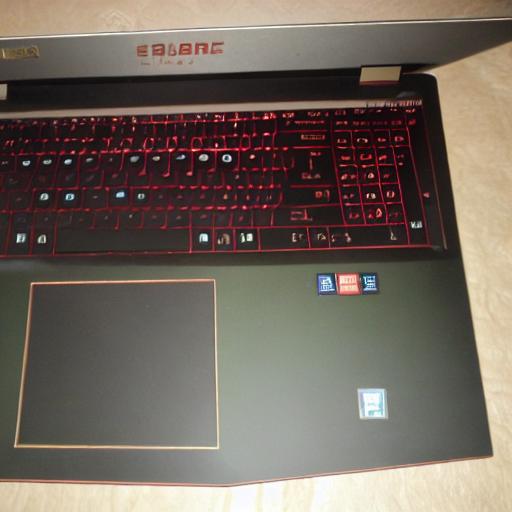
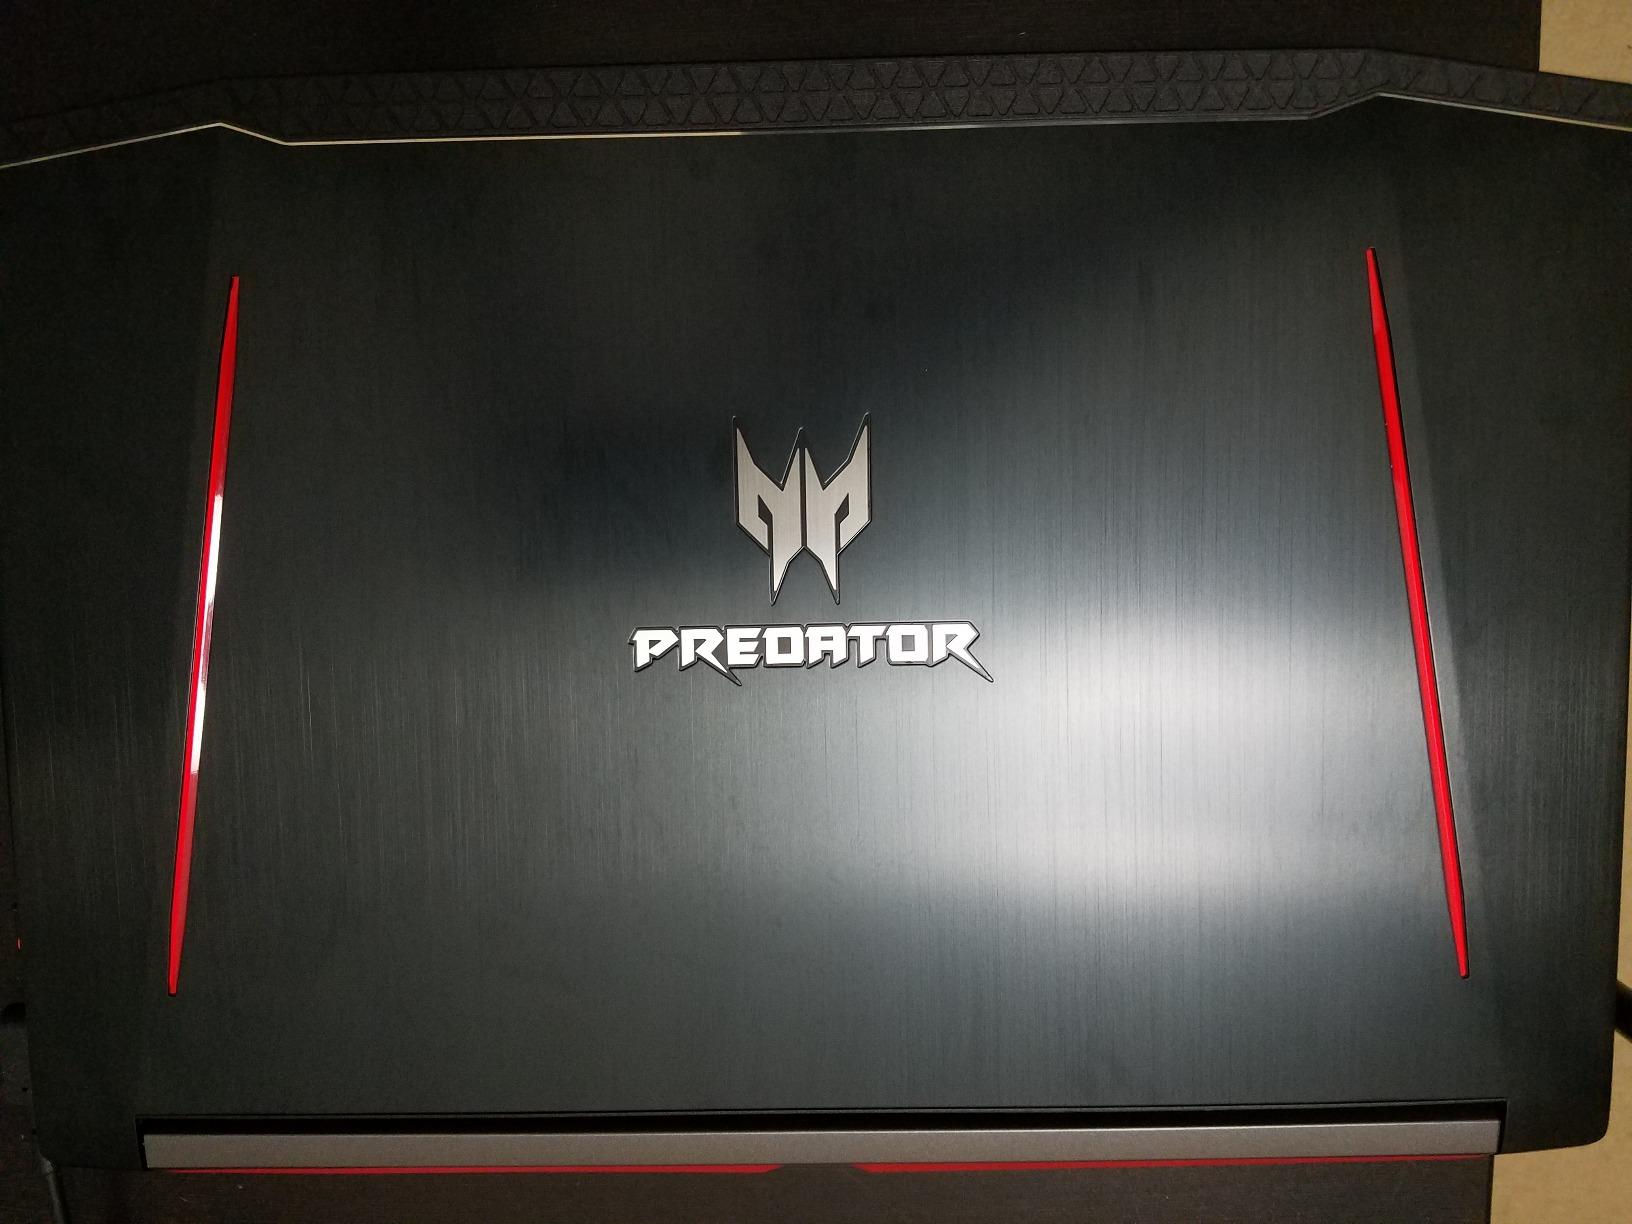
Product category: laptop
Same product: no